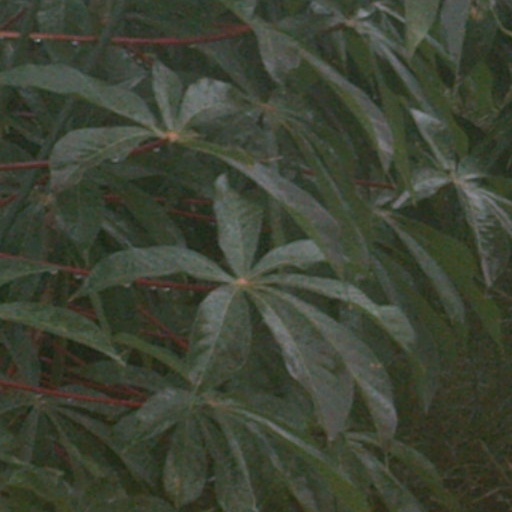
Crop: cassava